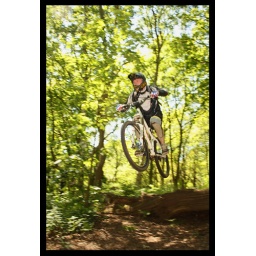
met some crazy downhill freeriders jumping off some logs near hemlock stone